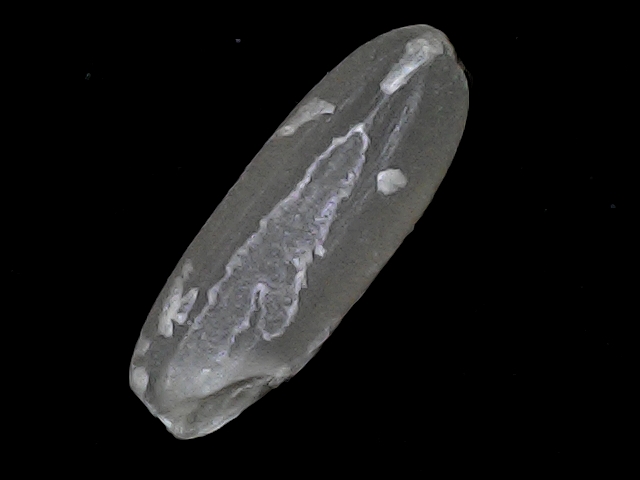
Rice variety: BRRI67